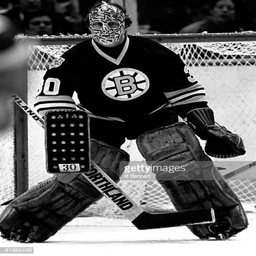
ice hockey goaltender guards the net during a game in the late 's